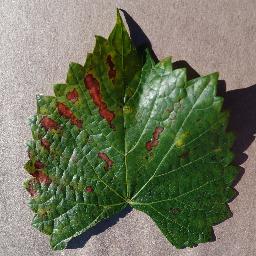
Label: Grape___Esca_(Black_Measles)